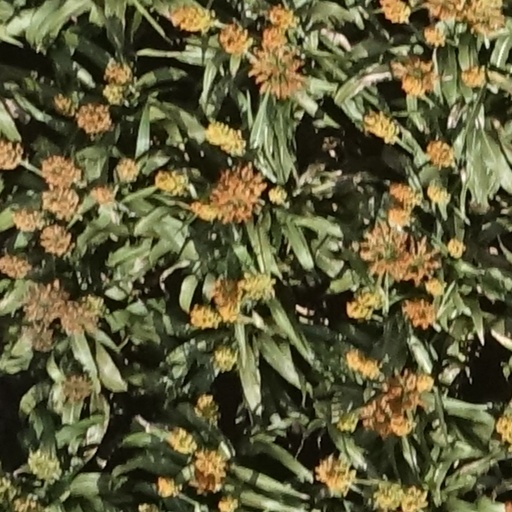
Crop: sorghum